Susan Bysiewicz

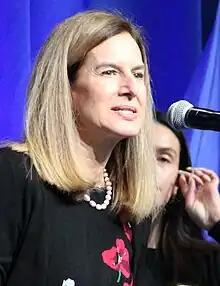
Bysiewicz in 2023

Susan Bysiewicz (born September 29, 1961) is an American politician and attorney who has served as the 109th lieutenant governor of Connecticut since 2019. She previously served as the 72nd secretary of the state of Connecticut from 1999 to 2011 and a member of the Connecticut House of Representatives from 1993 to 1999.